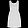
Label: Dress